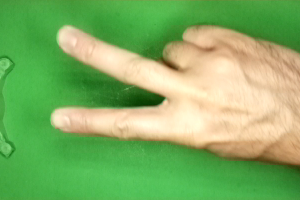
Label: scissors